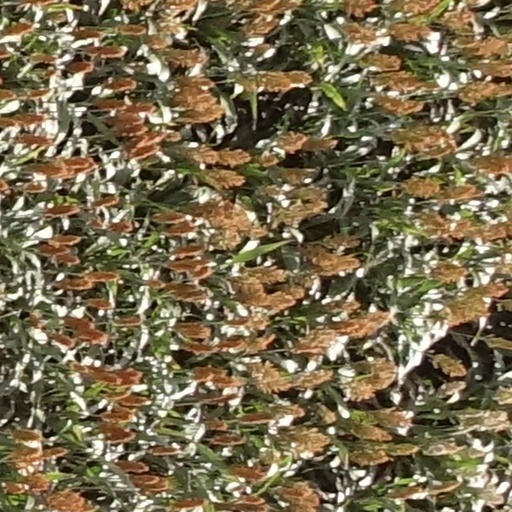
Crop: sorghum